Richard J. Hughes Justice Complex

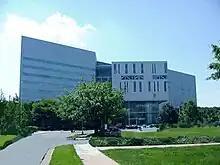
Building complex

The Richard J. Hughes Justice Complex is located in Trenton, the capital of the State of New Jersey. It is home to the New Jersey Supreme Court and other judicial and executive departments. Named in honor of Richard J. Hughes, a former Governor and Chief Justice in New Jersey, it is one several judicial centers in the city.